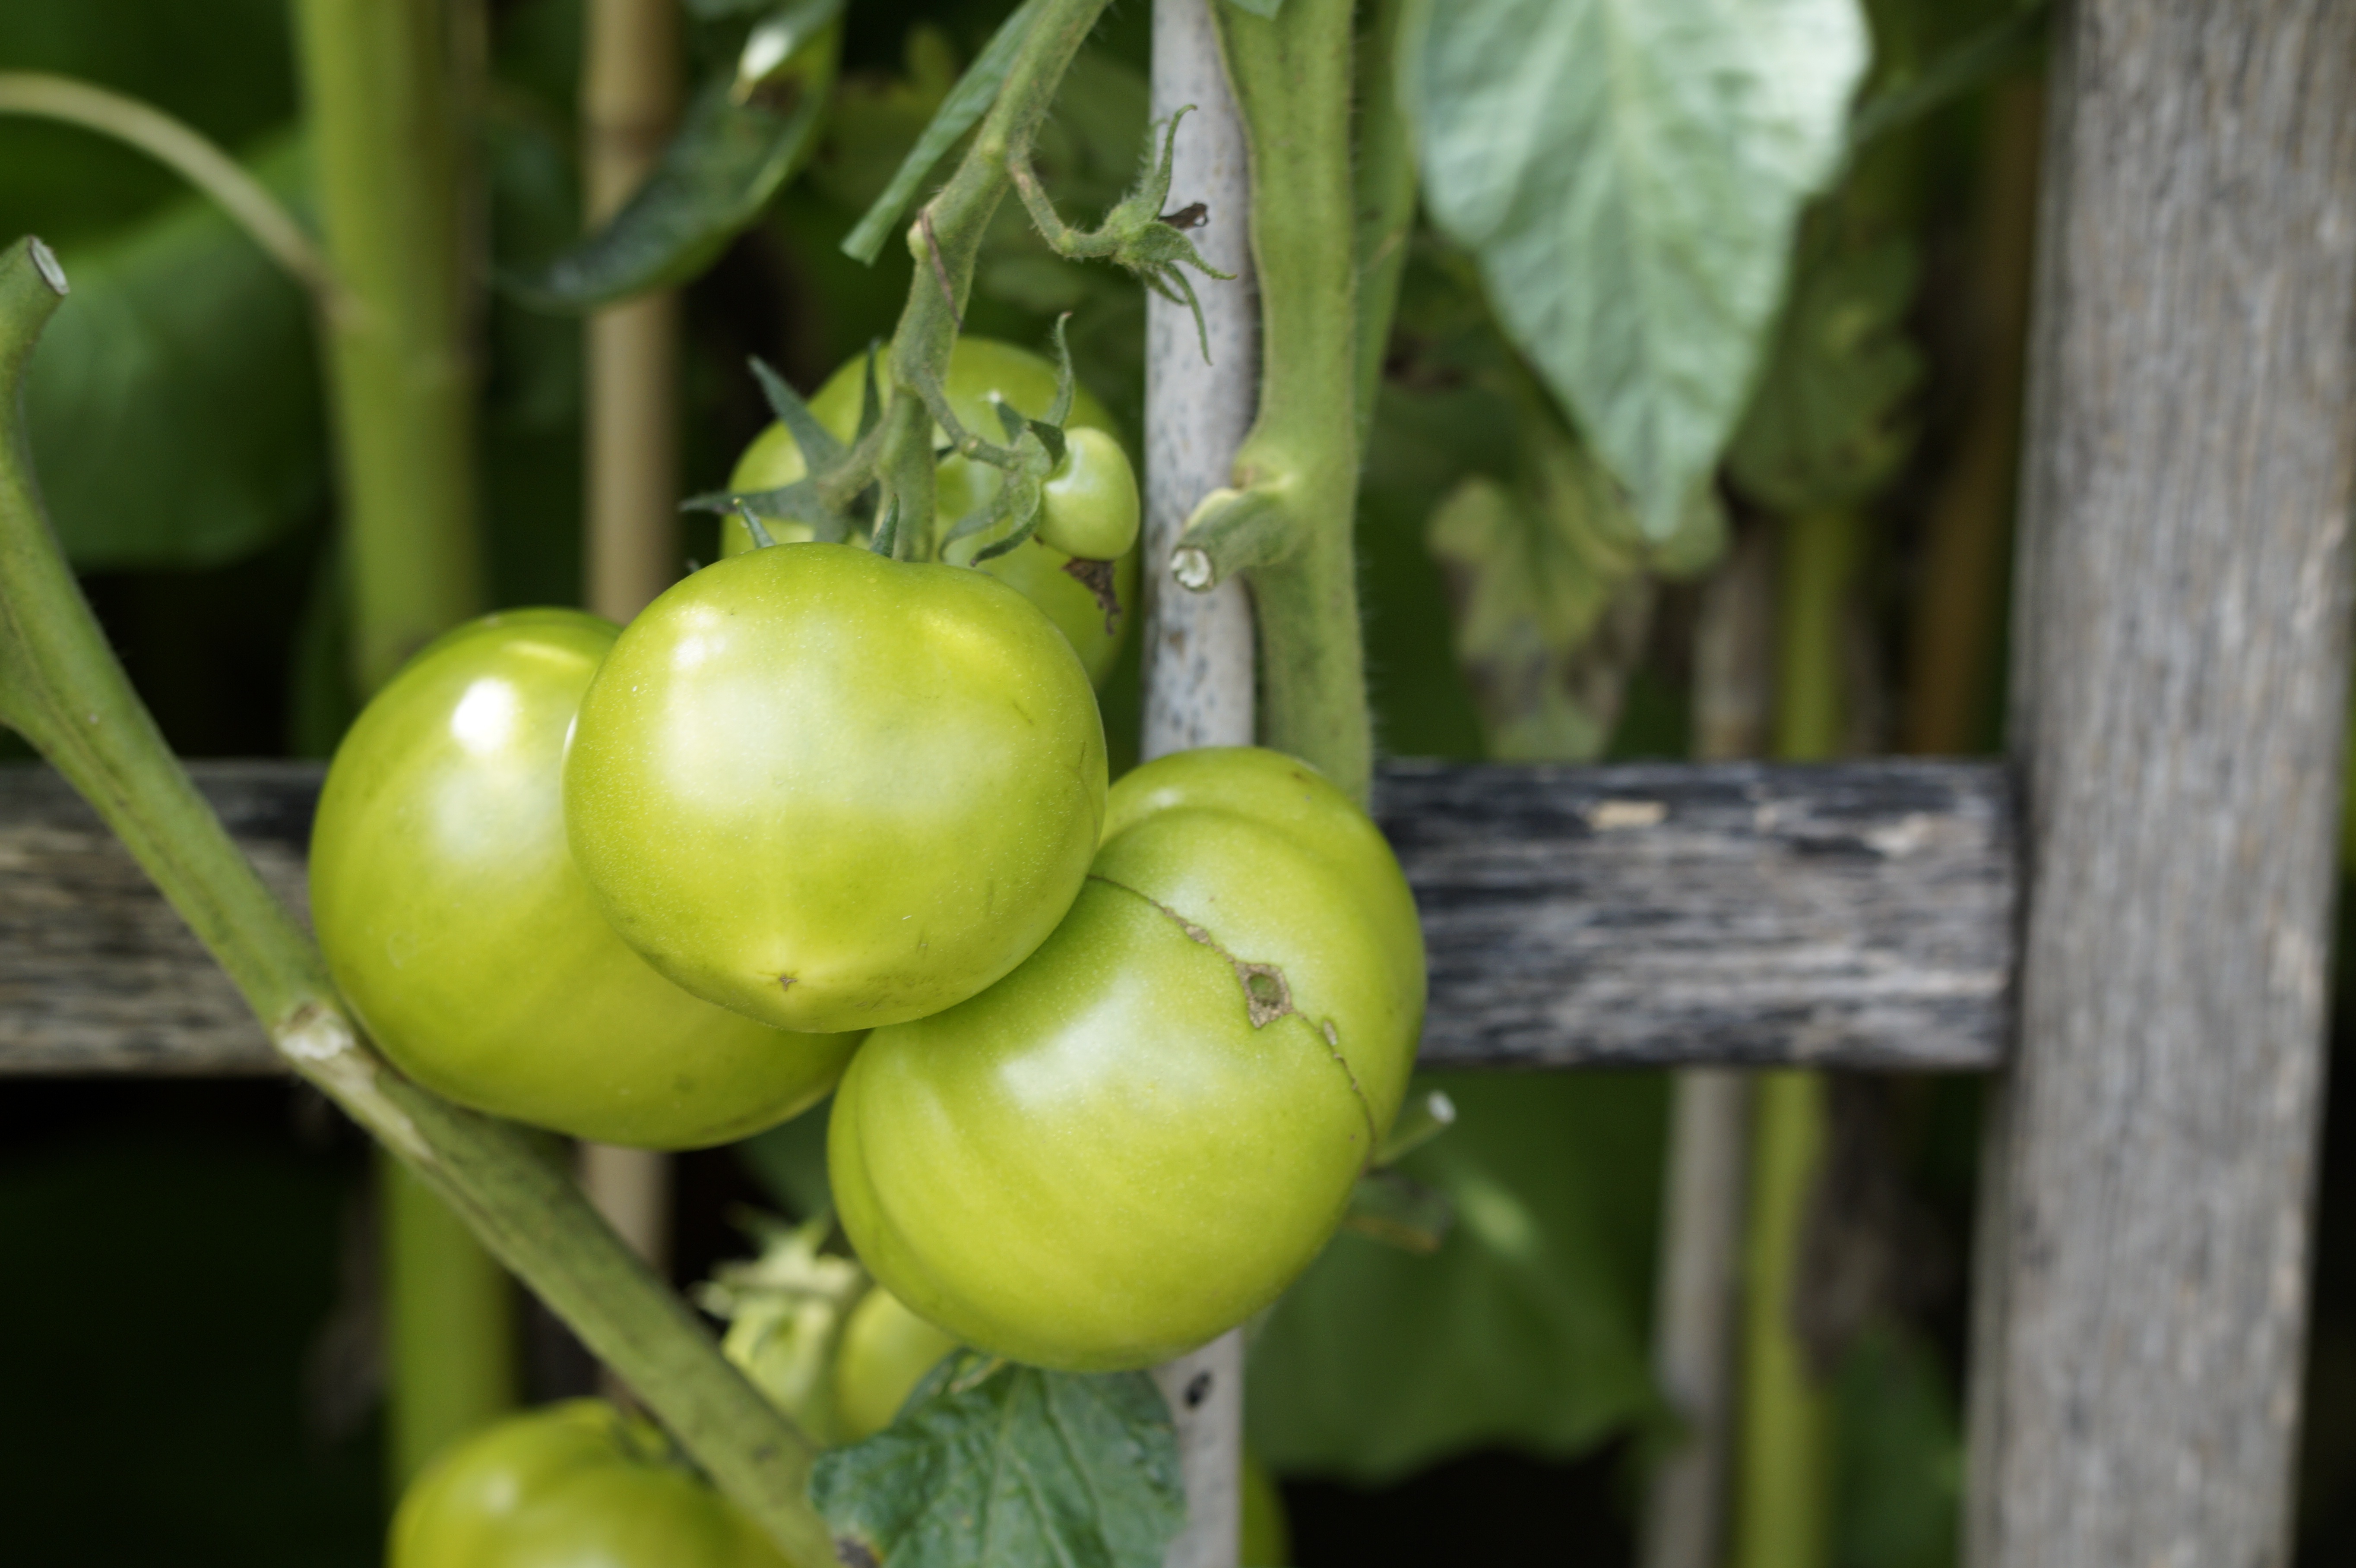
fence, plant, wood, fruit, flower, food, green, produce, vegetable, grow, tomato, cultivation, vegetables, peppers, tomatoes, immature, flowering plant, vegetable growing, land plant, potato and tomato genus